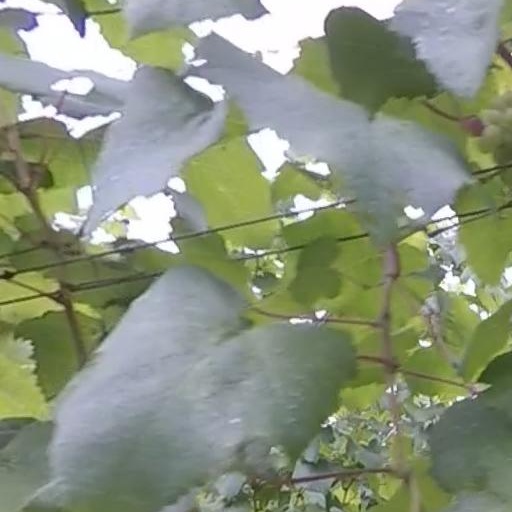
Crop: grape